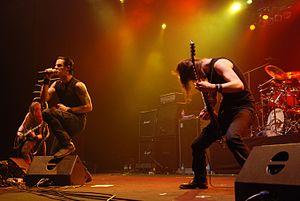
Satyricon est un groupe de black metal norvégien, originaire d'Oslo. Composé de Satyr et Frost, le groupe est formé en 1991. En 1993, Satyricon publie son premier album studio, intitulé Dark Medieval Times.